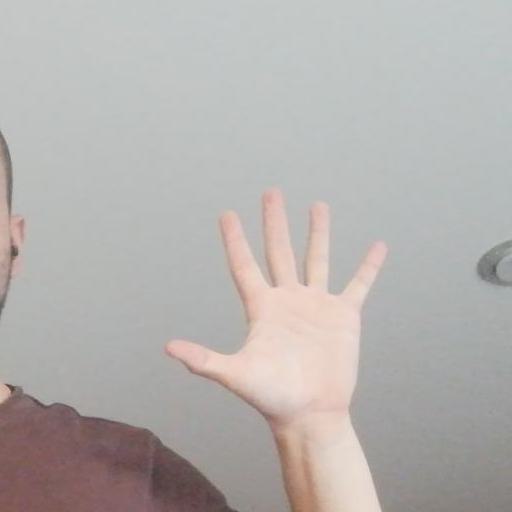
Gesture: palm